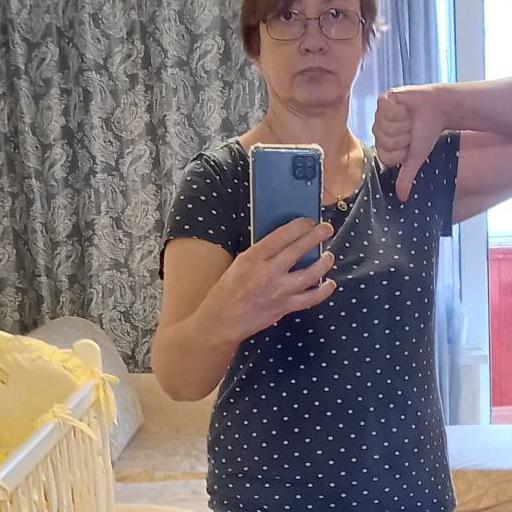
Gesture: no_gesture